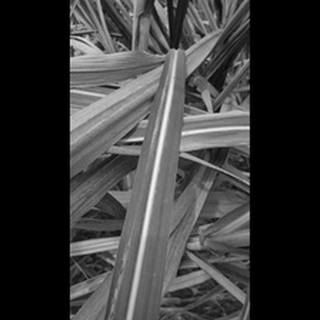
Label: sugarcane_yellow_leaf_disease